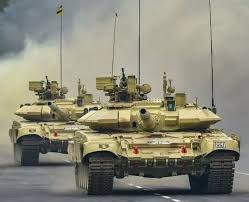
Label: T-14